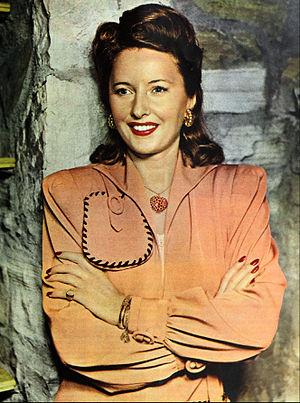
Barbara Stanwyck, de son vrai nom Ruby Catherine Stevens, est une actrice américaine, née le 16 juillet 1907 à New York et morte le 20 janvier 1990 à Santa Monica en Californie.